Stert and Westbury Railway

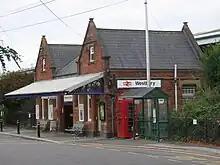
Westbury station was rebuilt in 1899 ready for the new line.

The station at Westbury opened on 5 September 1848 as the terminus of a line from . Lines continued to both and and were all served by the same small station with a wooden train shed covering the platforms. In 1899 it was rebuilt with two platforms, each served by two tracks. The station offices were at road level on the east side of the station, and access to the platforms was by a subway at the same level. In 1984 the easternmost track was taken out of passenger use but in 2013 the Swindon and Wiltshire Local Transport Body prioritised its reopening at an estimated cost of £5.4m. Although the locomotive sheds have long gone, the station remains a busy junction with extensive goods yards. A signal box north of the station was opened in 1984 and controls the whole of the Westbury area and of the main line from east of Lavington as far as .